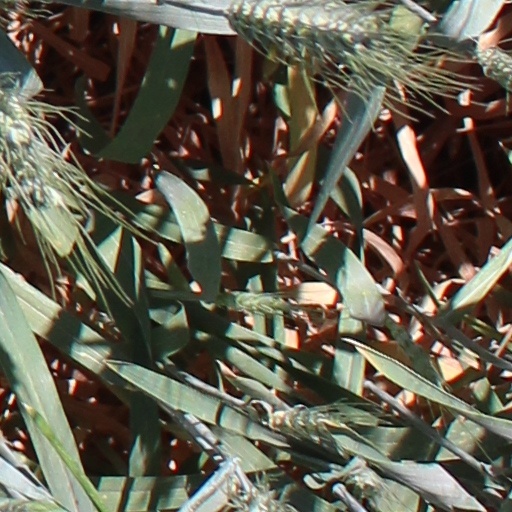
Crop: wheat